Mawer and Ingle

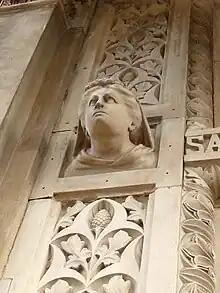
Head in doorway of Scottish Widows building

The former Unitarian Chapel on Chapel Lane, Bradford, was designed by Andrews, Son & Pepper of Bradford, in the French Gothic style. The foundation stone was laid on Tuesday 25 February 1868, and the chapel was opened on 3 June 1869. It replaced an earlier chapel built in 1717 or 1718 on the same site. The old gateway from the entrance to the old chapel yard was to be removed to Peel Park, Bradford in 1867.